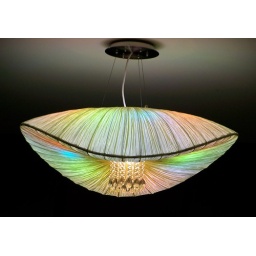
A very colorful big lamp in a restraurant.